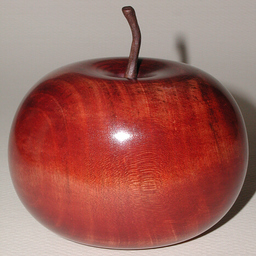
Label: Apple